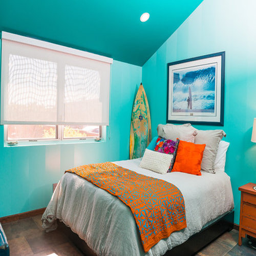
example of a coastal bedroom design with blue walls